Louis Henri, Duke of Bourbon

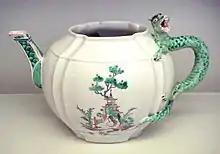
Chantilly soft-paste porcelain teapot 1735-1740

Chantilly porcelain was established by the Prince de Condé. During the Regency his several pensions, together with the income from his extensive estates, gave him an income of 1.8 million "livres", the historian Bernier, writing in 1984, estimating the "livre" as equivalent to about $4.50.